List of United States Navy aircraft squadrons

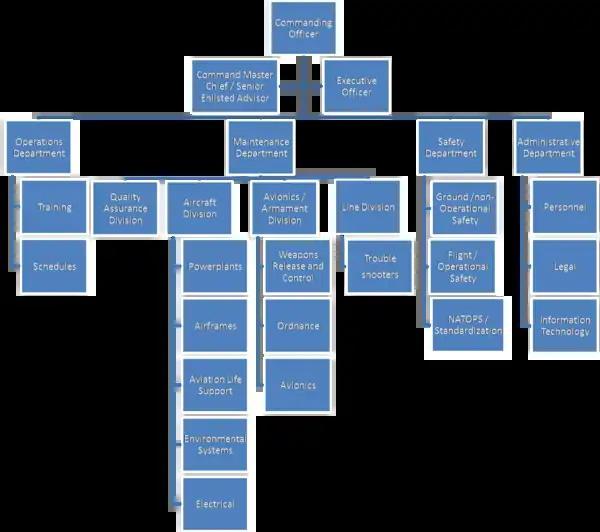
Navy squadron organization(typical squadron).

Navy aircraft squadrons are composed of as few as about five aircraft to as many as about twelve depending on the aircraft type and purpose of the squadron. They are manned by the officers who fly the aircraft, the officers and sailors who crew or maintain them, and operational and administrative support sailors. Aircraft carrier based aircraft squadrons typically number between 150 and 200 officers and sailors. Aircraft squadrons are commanded by a Naval Aviator or Naval Flight Officer (NFO) Commanding Officer (CO) who holds the rank of Commander. Second in command is the Executive Officer (XO), also a Naval Aviator or NFO who also holds the rank of Commander. The XO typically assumes command of the squadron after approximately 15 months as XO. In the case of Training Squadrons or Test and Evaluation Squadrons the CO or XO will often be a USMC Lieutenant Colonel. A Command Master Chief, a senior sailor who holds the rate of Master Chief Petty Officer acts as the senior enlisted advisor to the CO. There are typically four departments – Operations, Maintenance, Safety, and Administration – each led by a Lieutenant Commander Naval Aviator or NFO department head. An assistant Maintenance Officer who is a senior Lieutenant or Lieutenant Commander Aerospace Maintenance Duty Officer or Limited Duty Officer assists the maintenance department head. Within the departments are divisions each headed by a Lieutenant or Lieutenant (junior grade) Naval Aviator or NFO. Divisions are divided into branches typically headed by a Chief Petty Officer but in very large squadrons they may be headed by a Lieutenant (junior grade) or recently promoted Lieutenant. All but four officers in an aircraft squadron are Naval Aviators or NFOs with those four typically being two Aerospace Maintenance Duty Officers or Limited Duty Officers, one Intelligence Officer, and one Warrant Officer. If there is an Ensign to be found in an aircraft squadron he or she will likely be one of the non-Naval Aviators or NFOs as the length of those training pipelines usually exceed two years.